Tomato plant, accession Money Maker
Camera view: horizontal (90 deg, fisheye); turntable rotation: 150 degrees
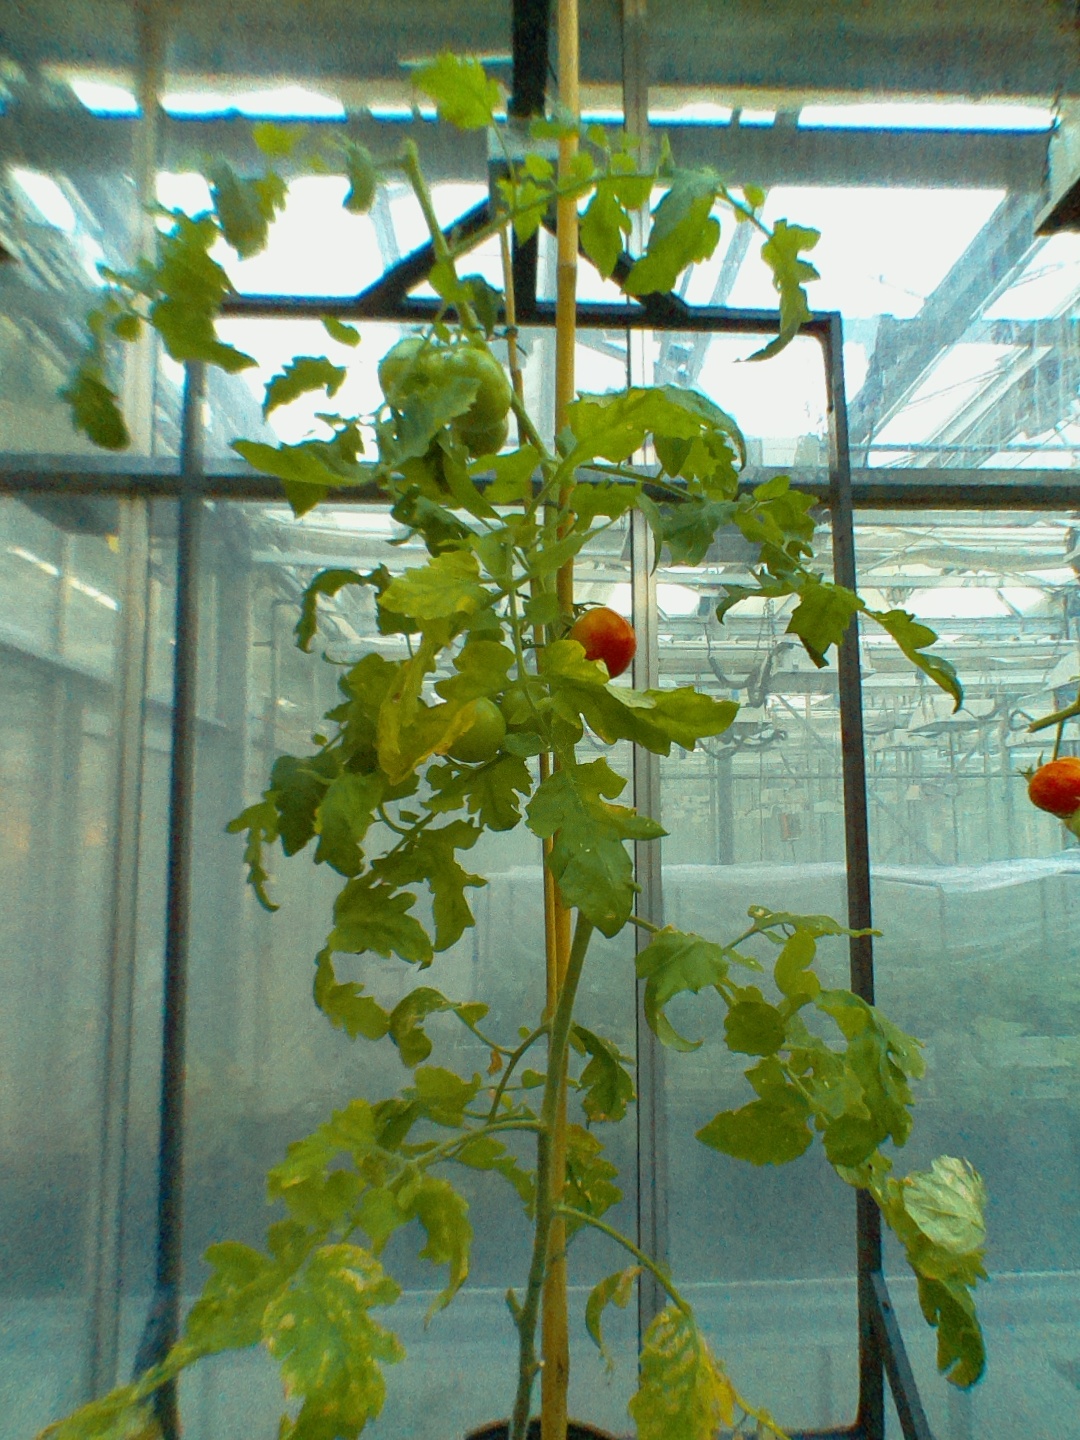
BBCH growth stage 72: 20%-30% of final fruit size